National School of Rural Engineering, Water Resources and Forestry

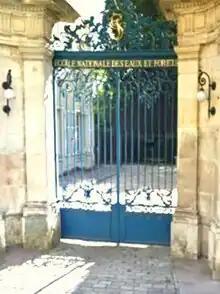
Gates of the ENGREF Campus in Nancy

The National School of Rural Engineering, Water Resources and Forestry (abbr. ENGREF) was an internal college of AgroParisTech for foresters and students of the Corps of Bridges, Waters and Forests. It was still an independent institution up until 2006.